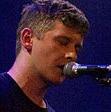
Age: 22